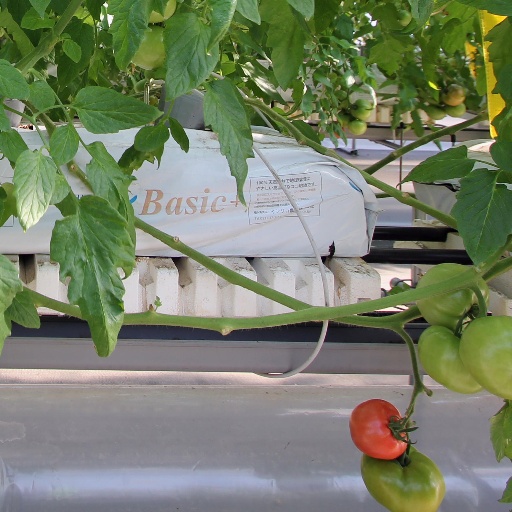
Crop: tomato